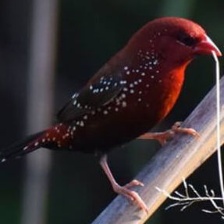
Species: AVADAVAT
Scientific name: AMANDAVA AMANDAVA